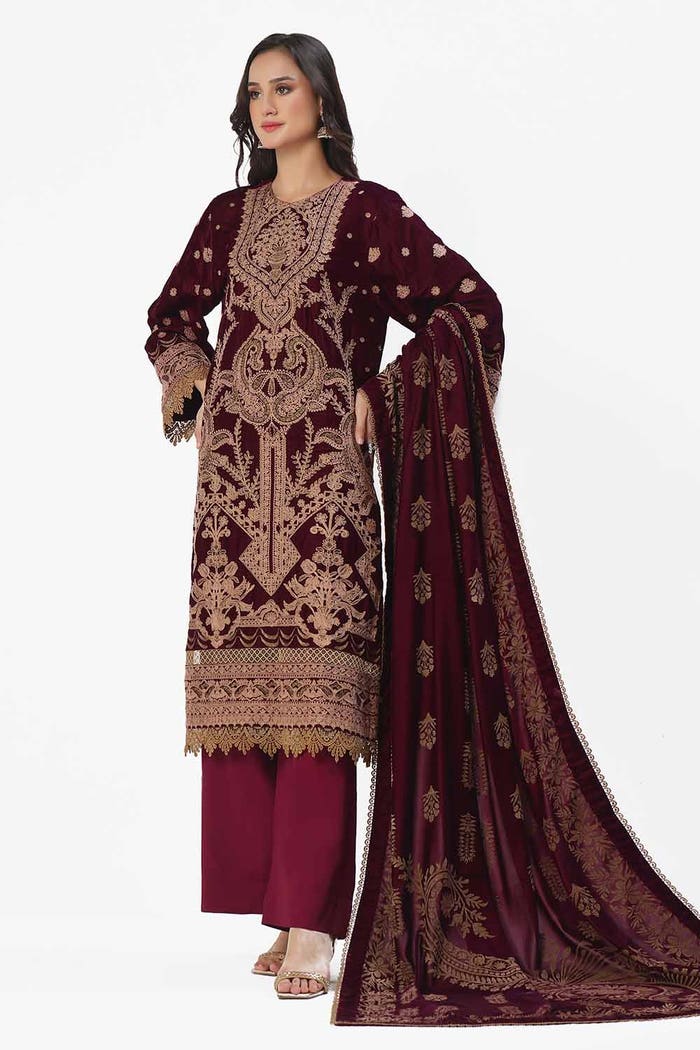
burgundy embroidered chiffon suit